Guayabera

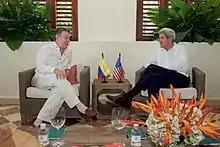
Former United States Secretary of State John Kerry and former Colombian President Juan Manuel Santos wear guayaberas while discussing an upcoming peace treaty.

The guayabera is often worn in formal contexts, such as offices and weddings. In Cuba, the Dominican Republic, Mexico, and Puerto Rico, guayaberas are part of the traditional wear for men and may be considered formalwear. In 2010, Cuba reinstated the guayabera as the "official formal dress garment".